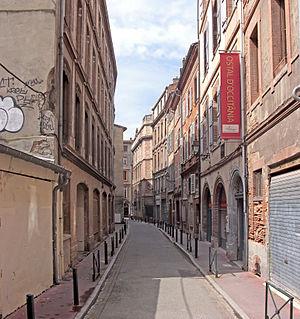
Cet article présente une liste des voies de Toulouse, ville française, chef-lieu du département de Haute-Garonne et siège de la préfecture de la région Occitanie.
La rue Malcousinat est une rue du centre historique de Toulouse.